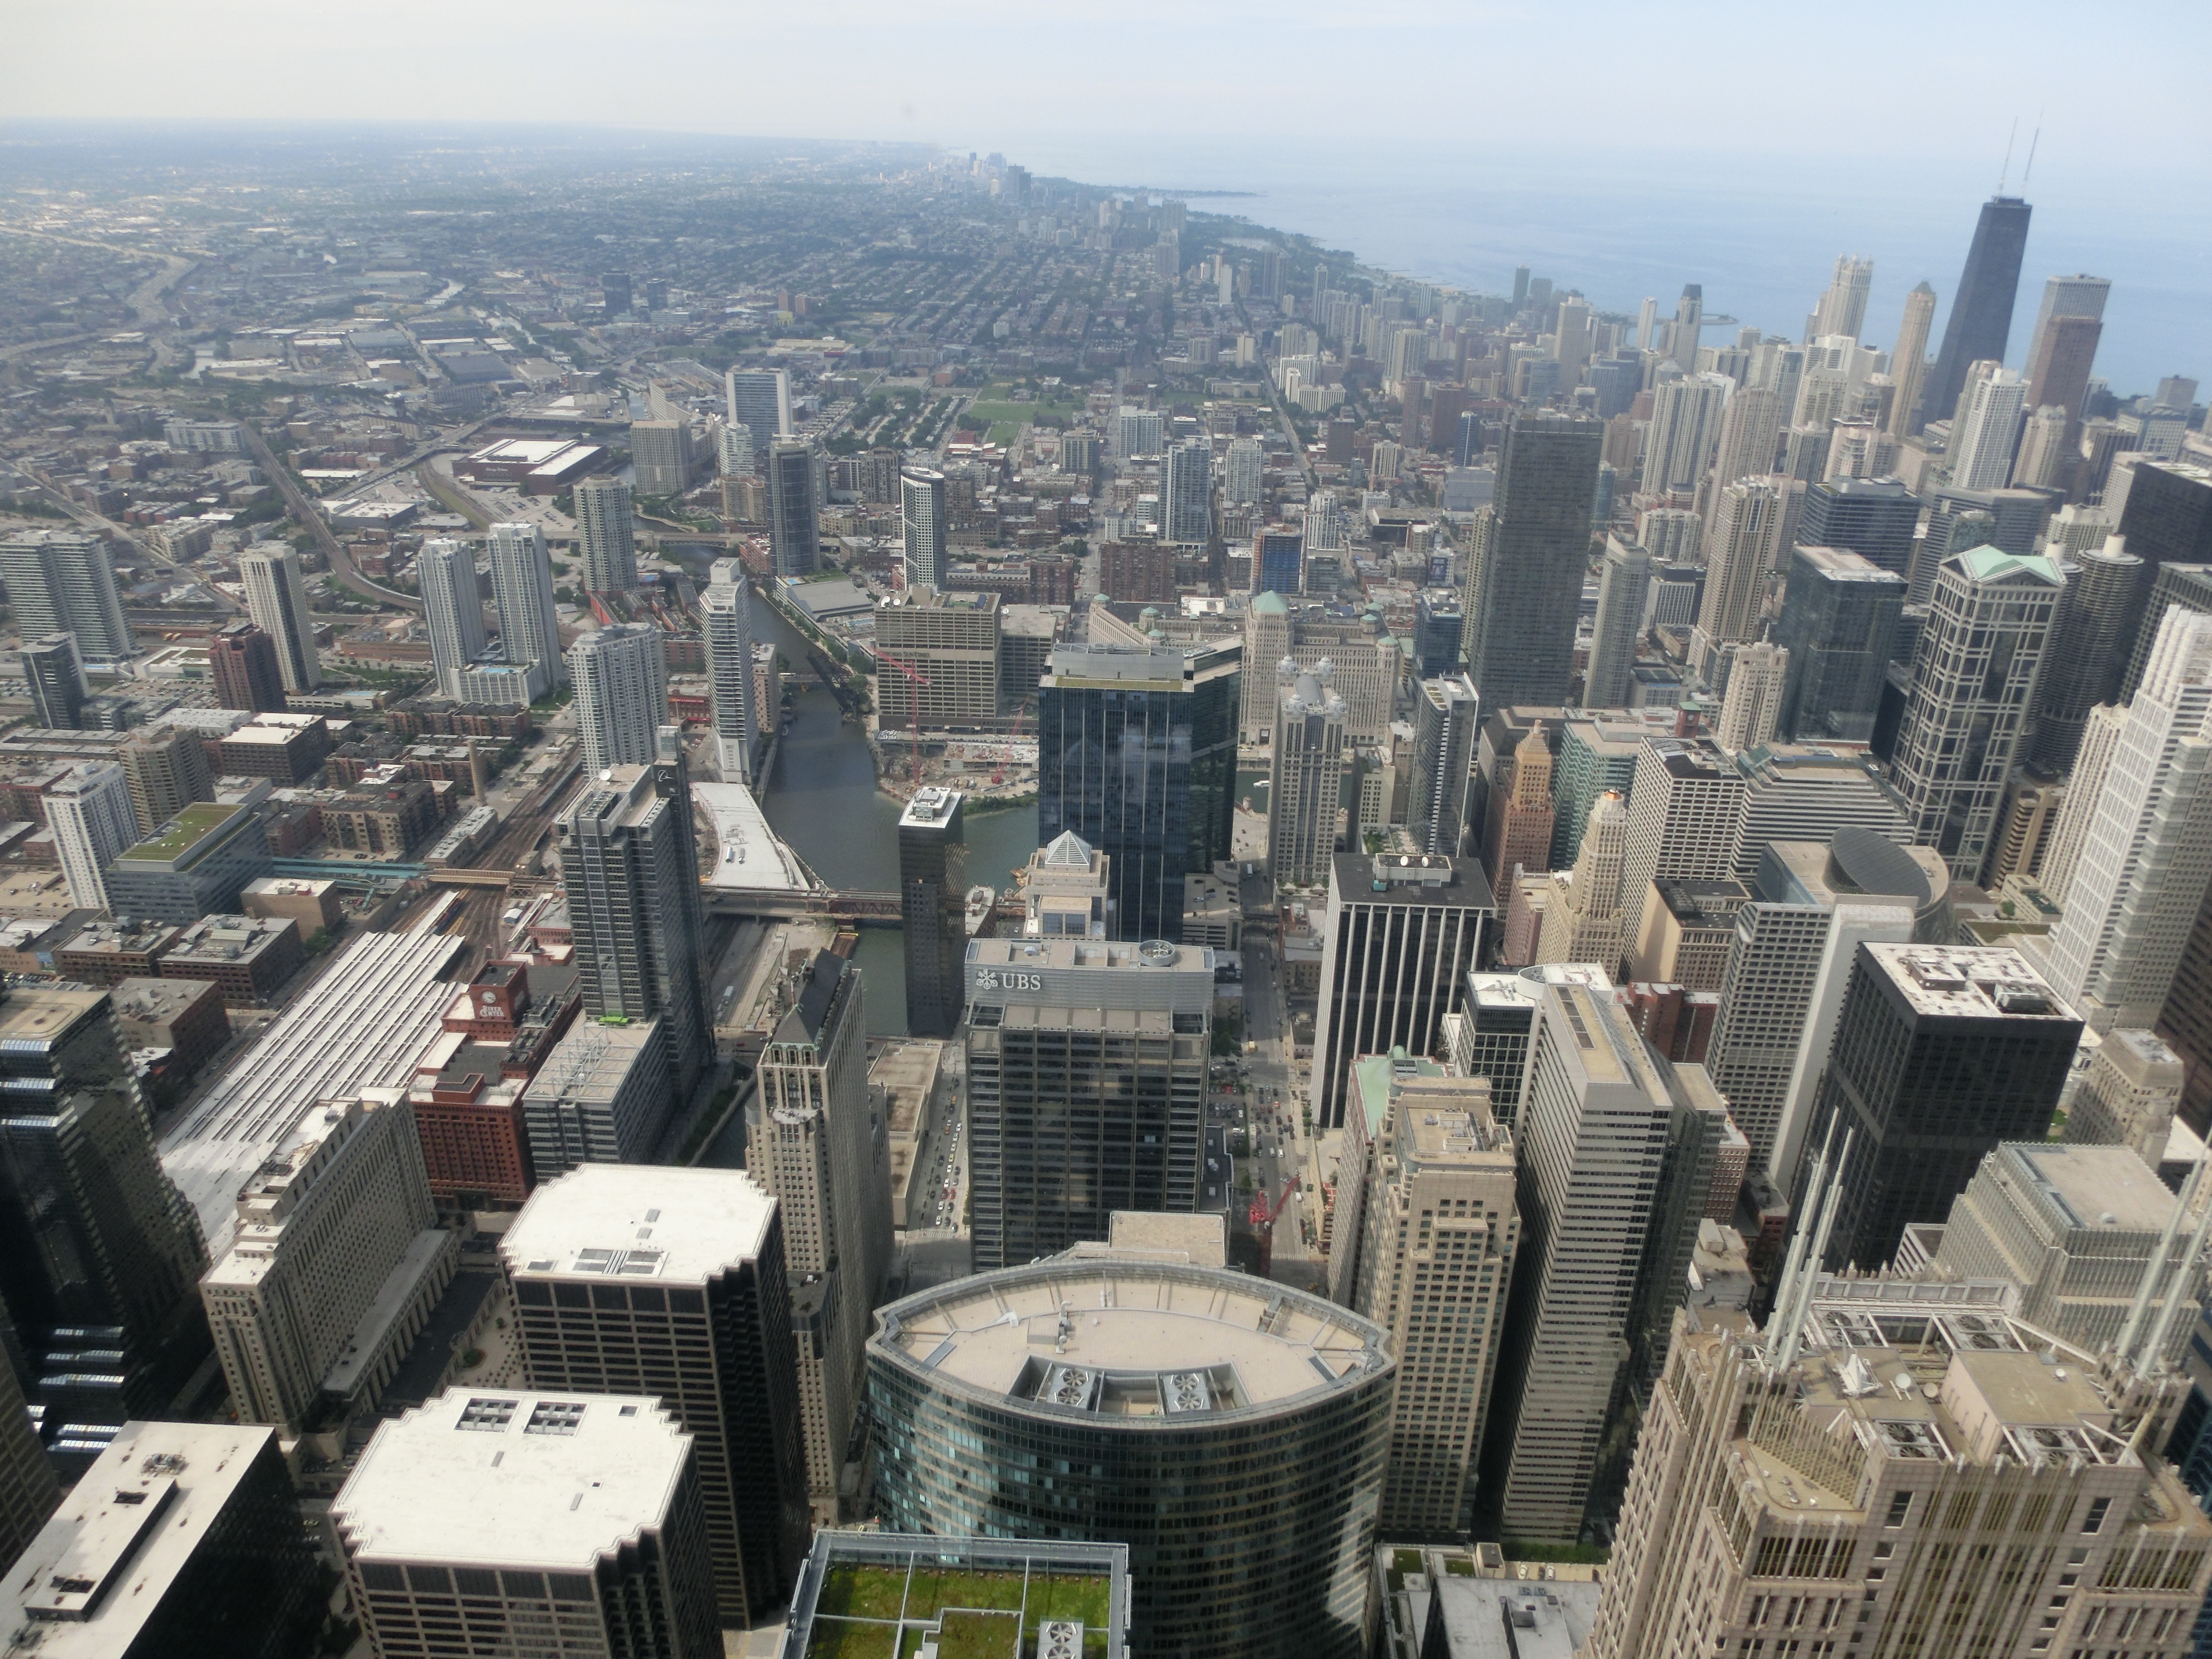
architecture, skyline, photography, building, city, skyscraper, cityscape, panorama, downtown, tower, usa, america, landmark, chicago, tower block, united states, skyscrapers, illinois, metropolis, neighbourhood, big city, bird's eye view, aerial photography, willis tower, urban area, residential area, geographical feature, human settlement, metropolitan area